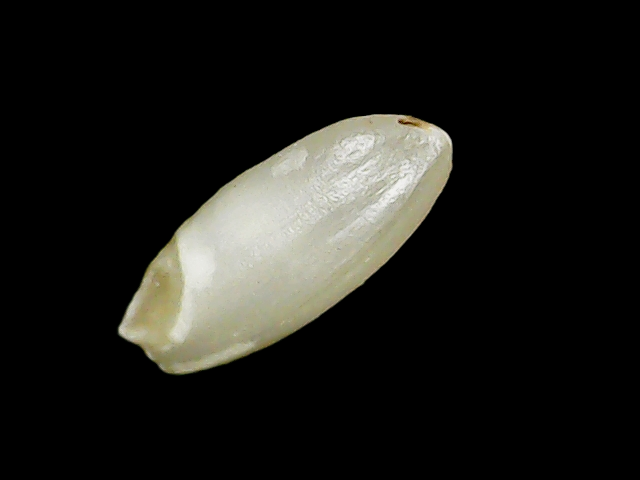
Rice variety: Binadhan8